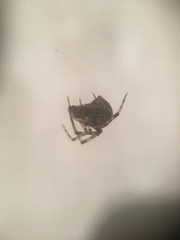
Species: Parasteatoda_tepidariorum